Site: brandenburg
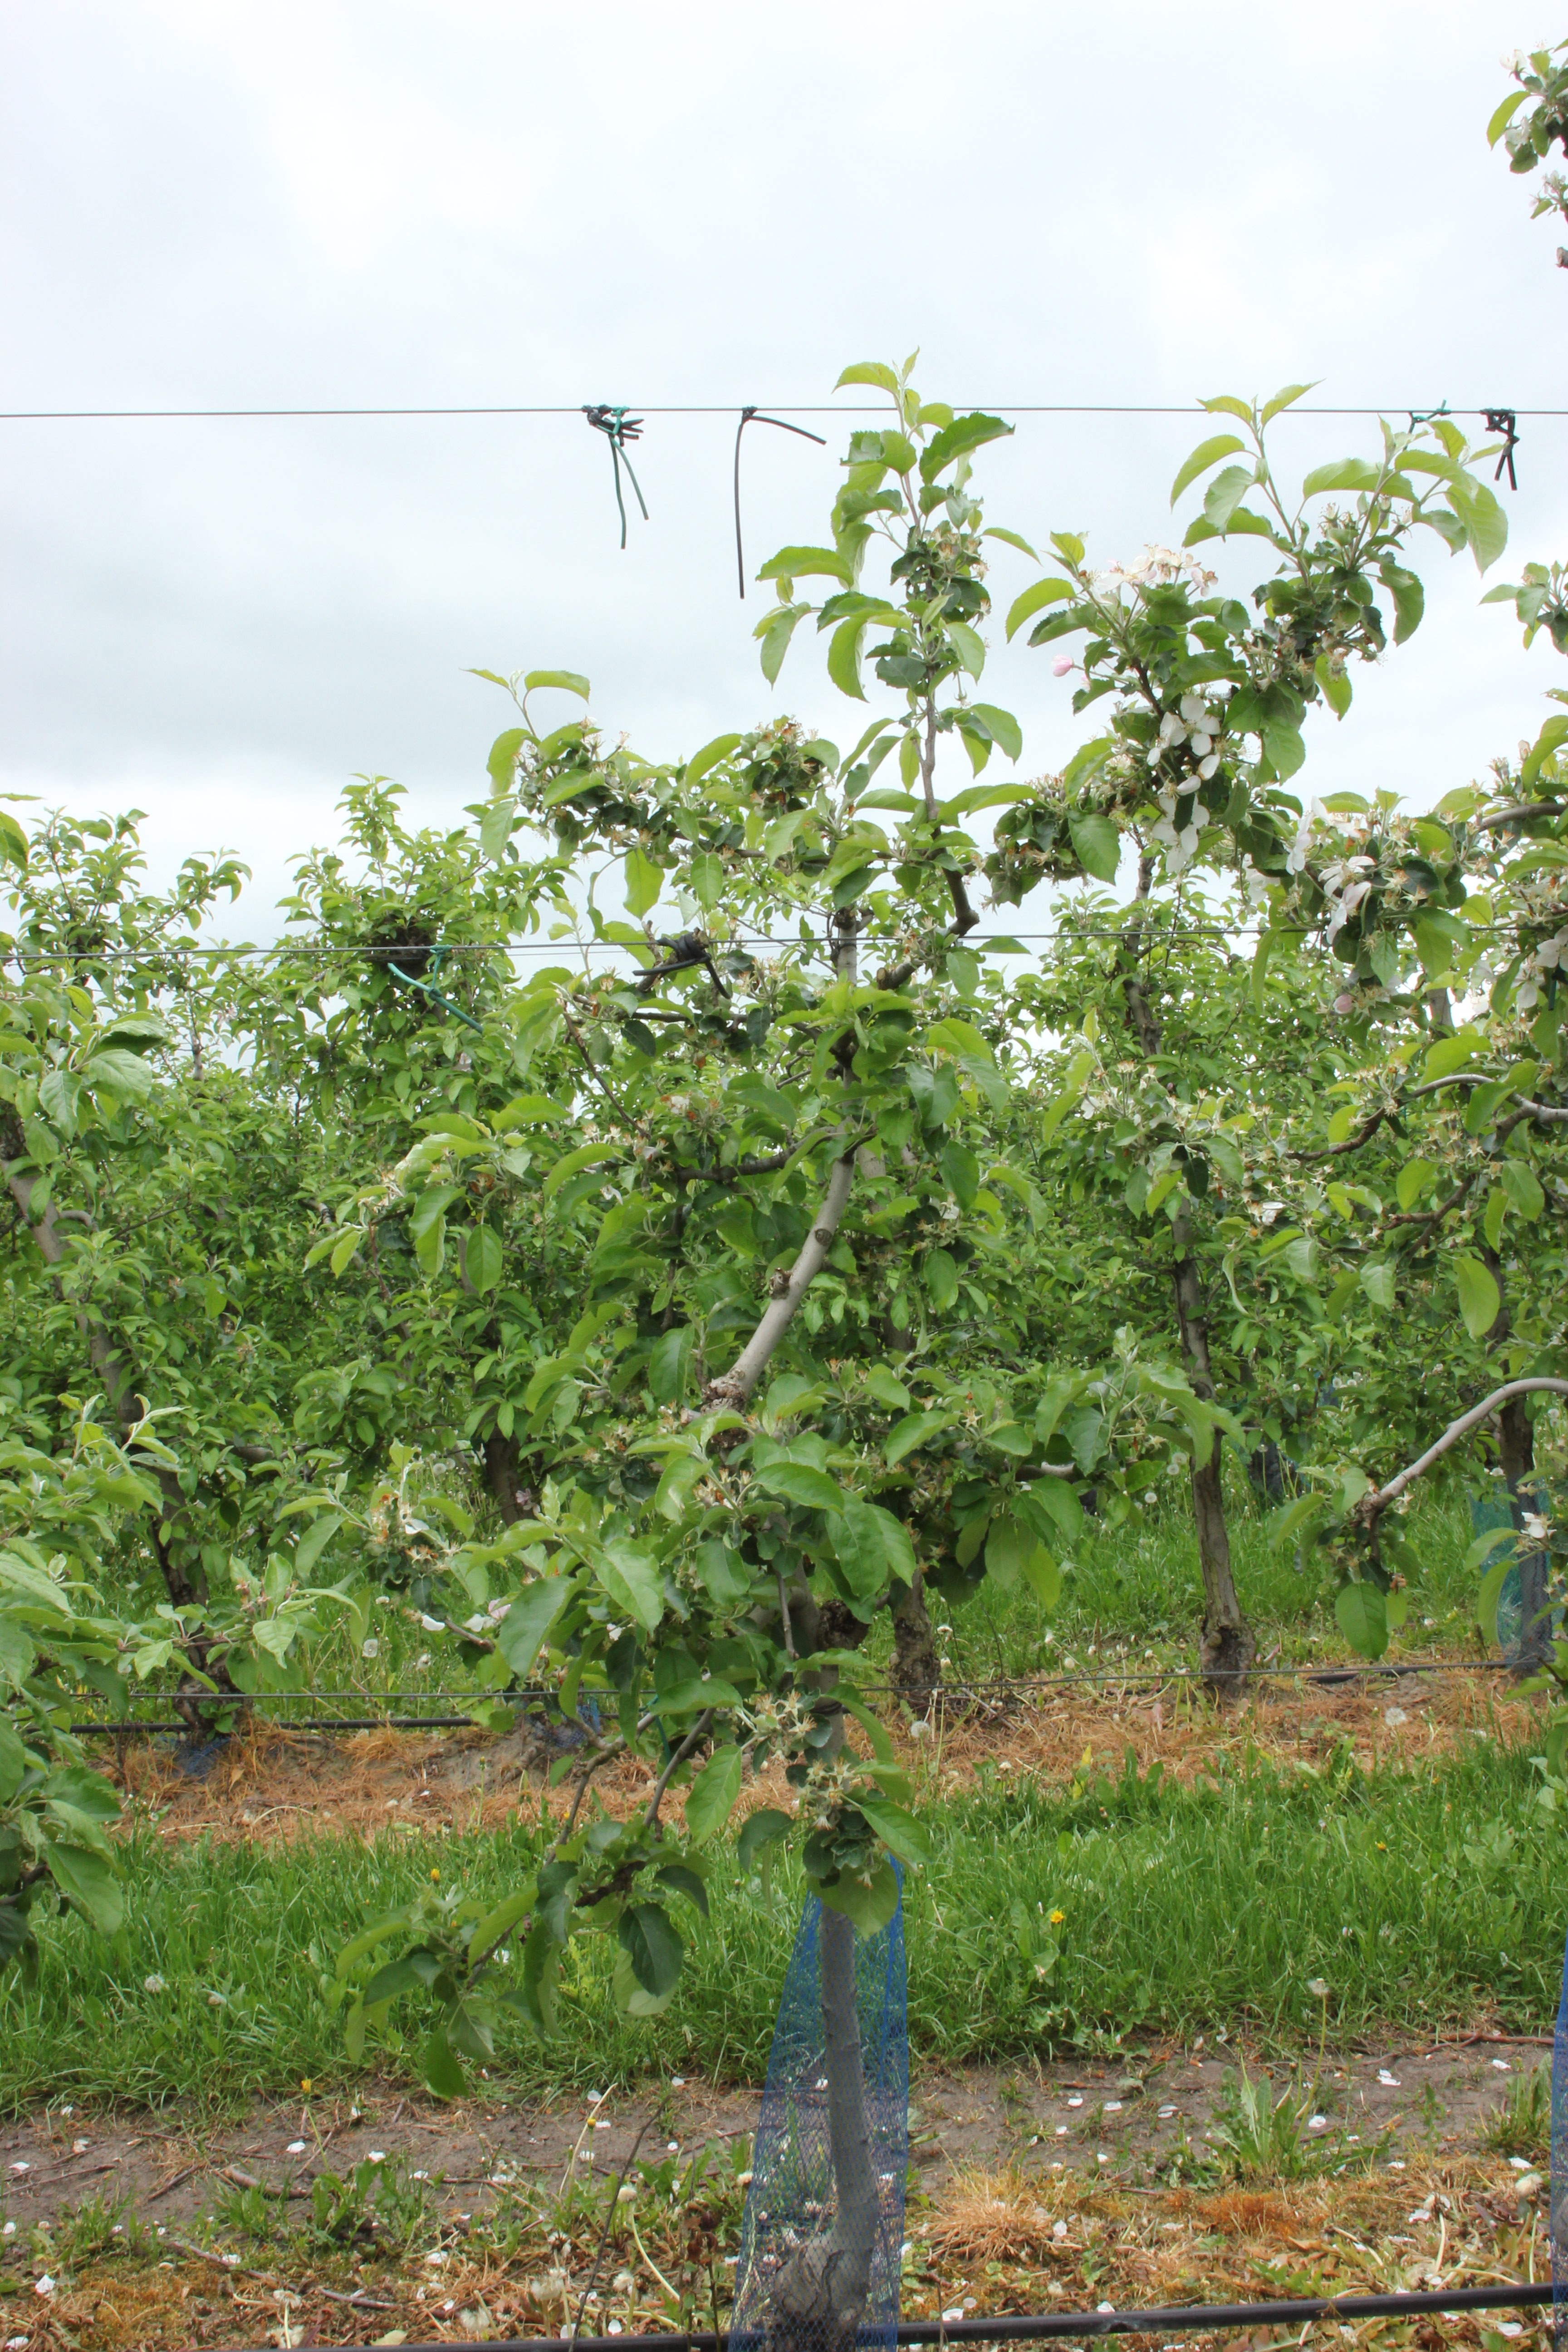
Growth stage (BBCH 67): Flowering